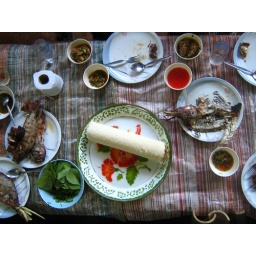
featuring Bamboo-cooked Rice, center, and fish and chicken and pork in bowls. This is one half of the table.